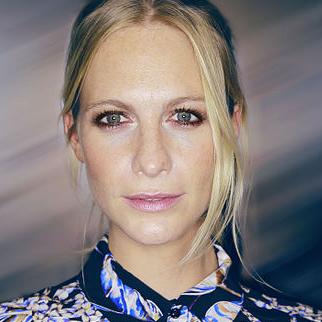
Age: 27